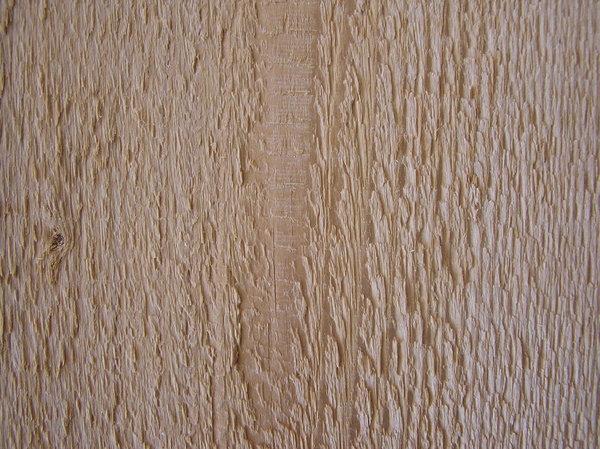
Texture: porous